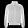
Label: Coat